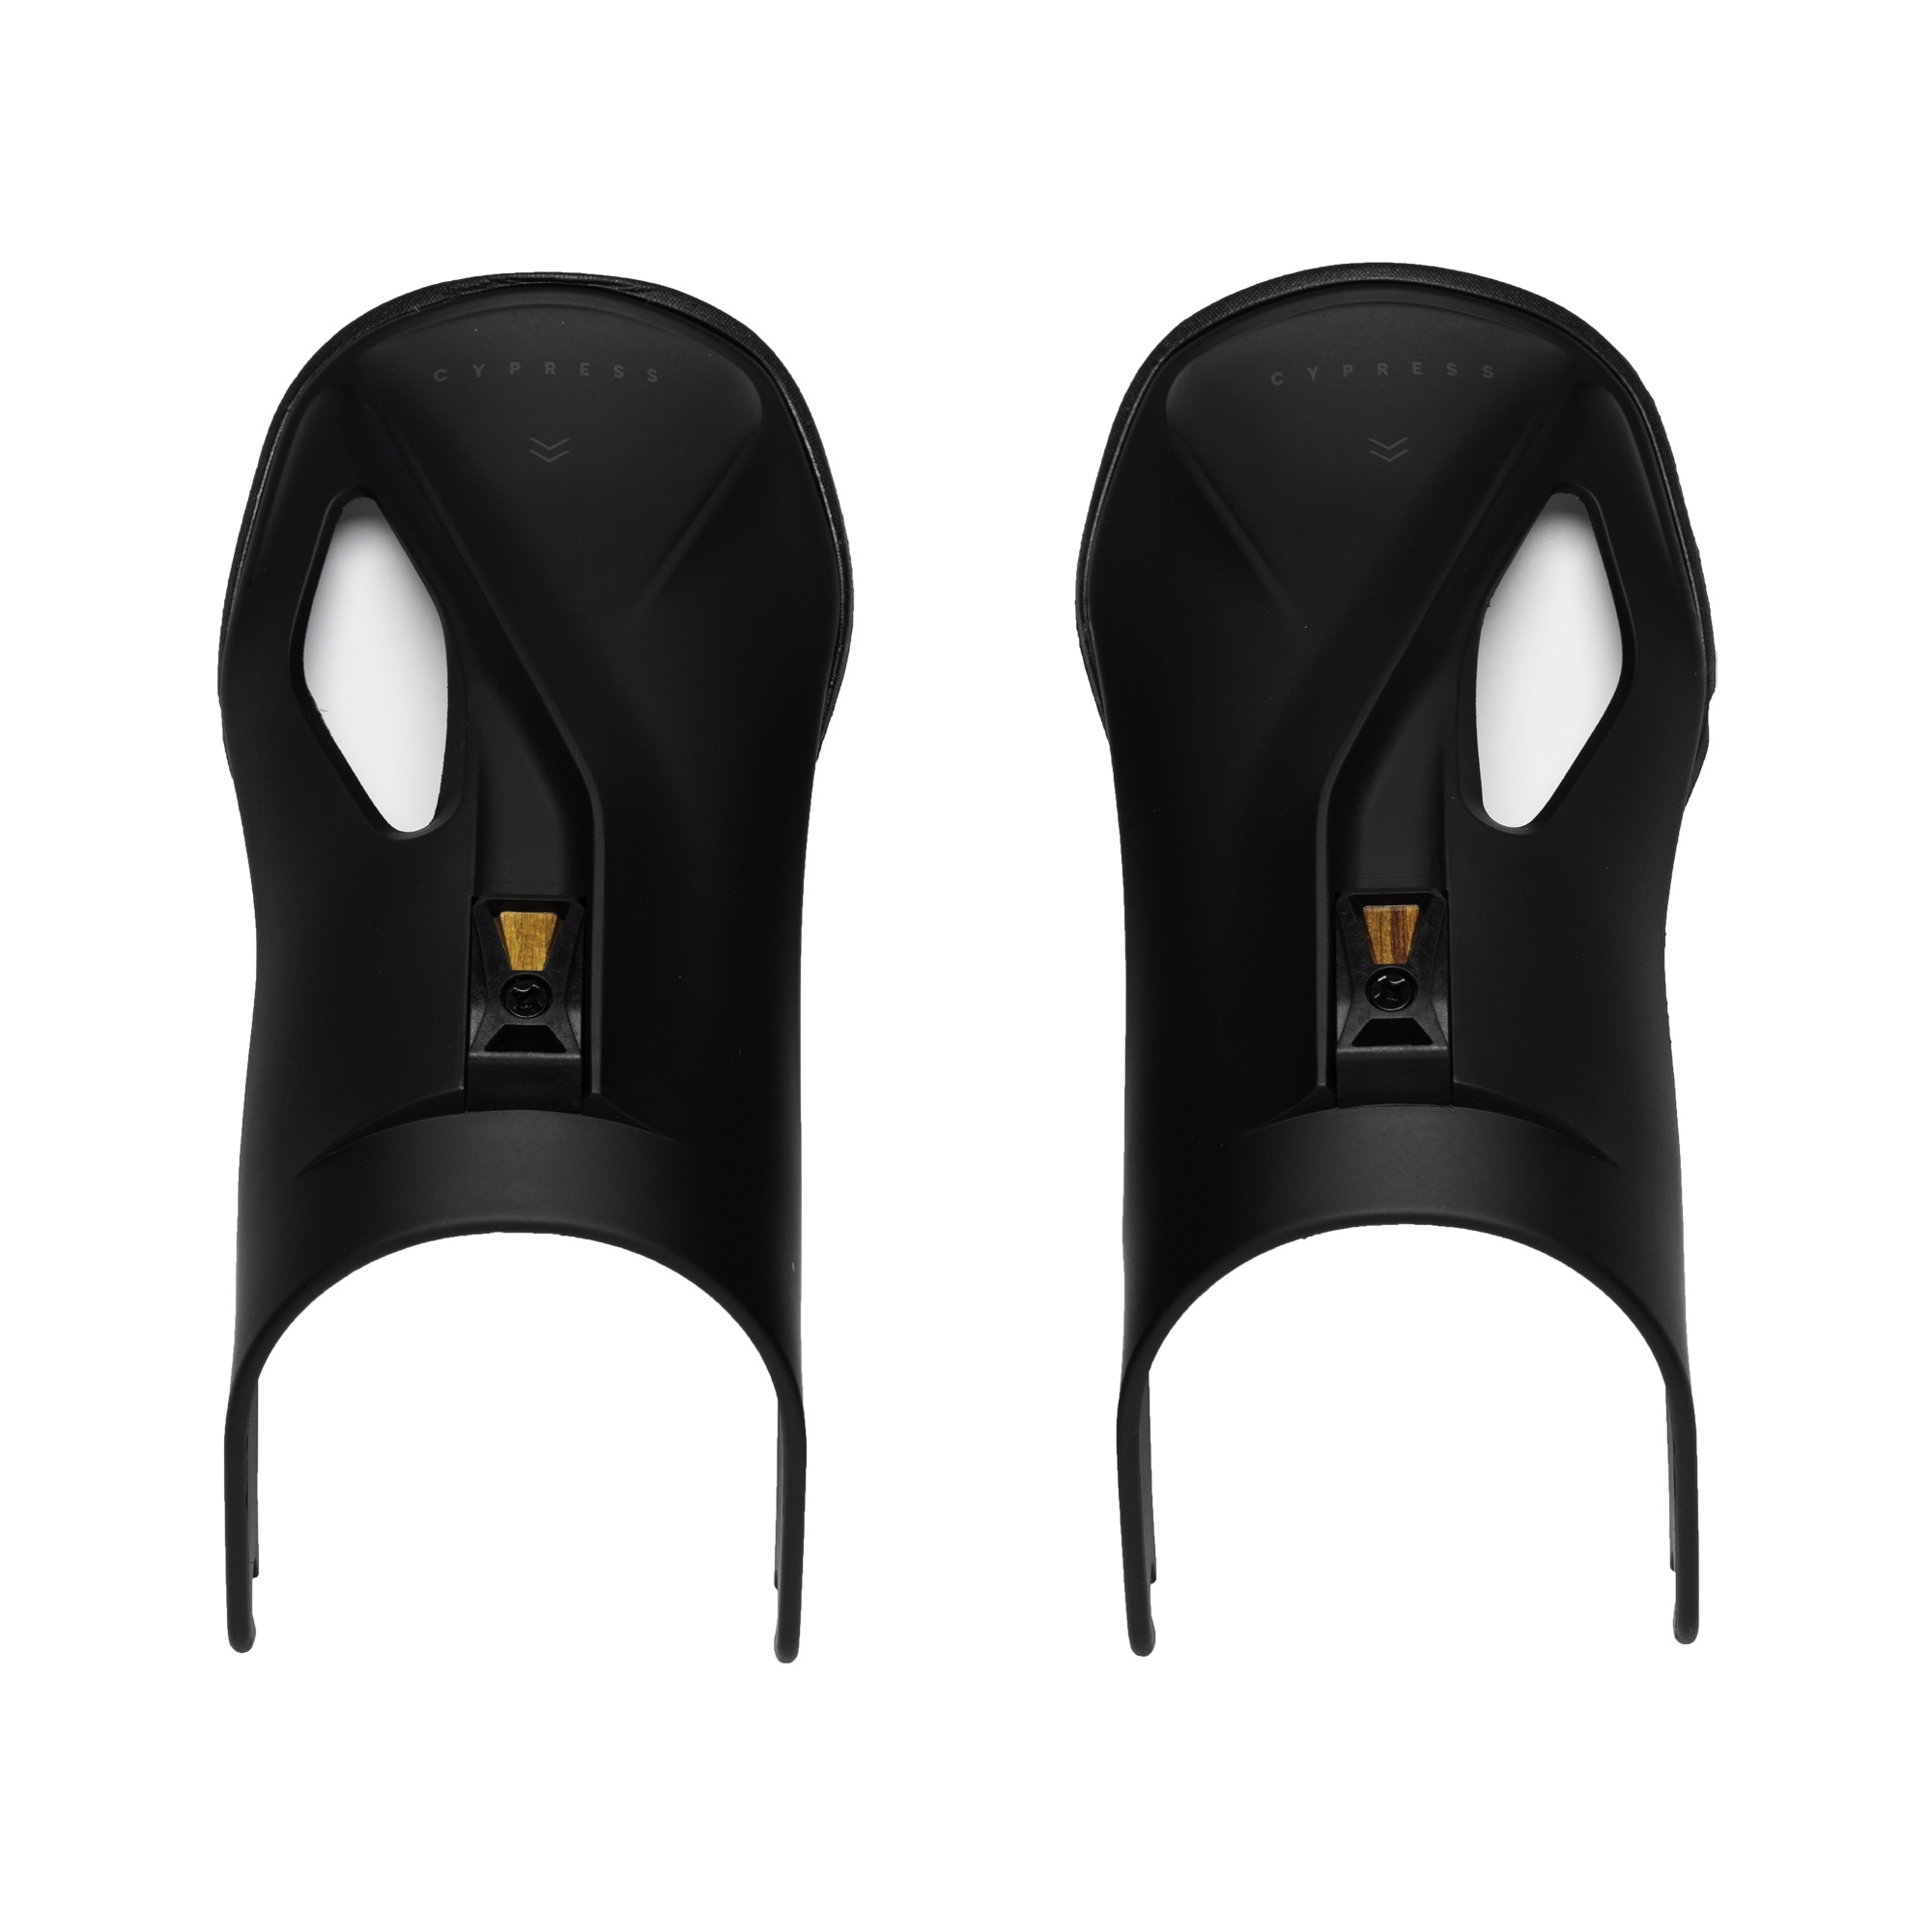
ARBOR Cypress Black High Back Pair
Arbor Cypress High Back Black Paar Bitte beachten: Buckles und Hardware nicht enthalten
Brand: GREAT LINES
Category: Sporting Goods > Outdoor Recreation > Winter Sports & Activities > Skiing & Snowboarding > Snowboard Binding Parts > Snowboard Binding Highbacks